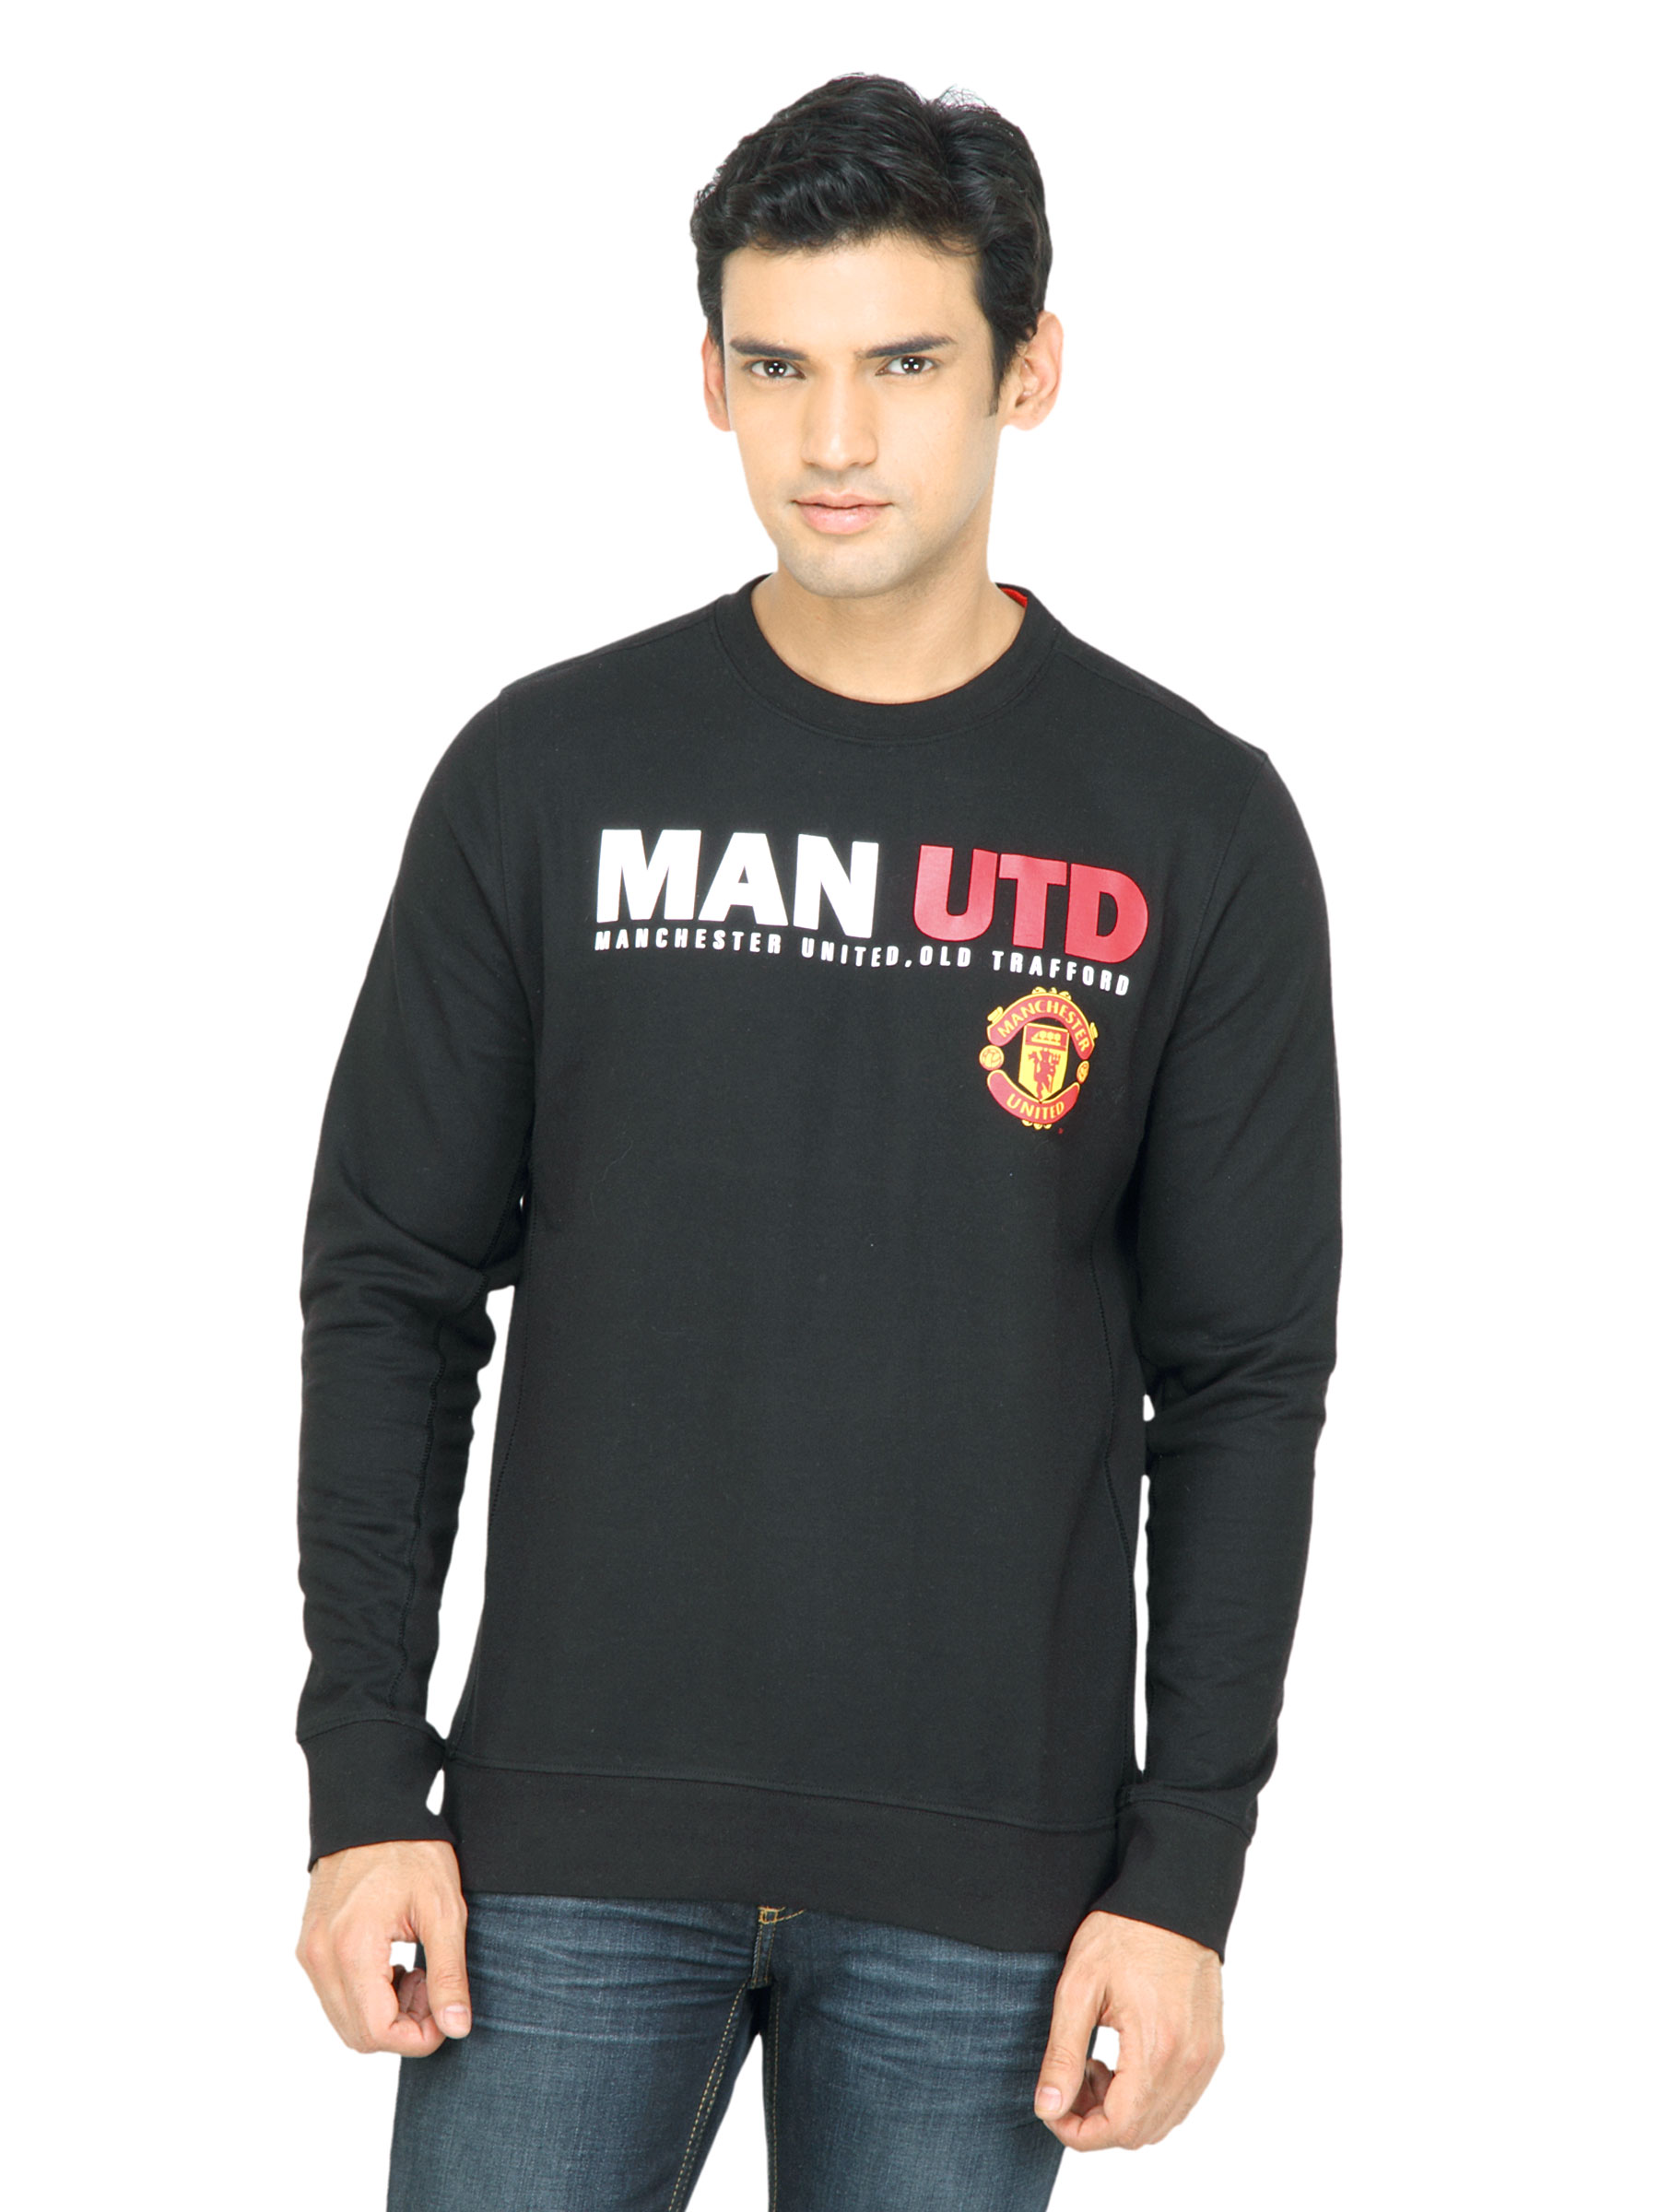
Manchester United Men Printed Black Sweatshirt
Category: Apparel / Topwear / Sweatshirts
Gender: Men
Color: Black
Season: Fall 2011
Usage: Casual